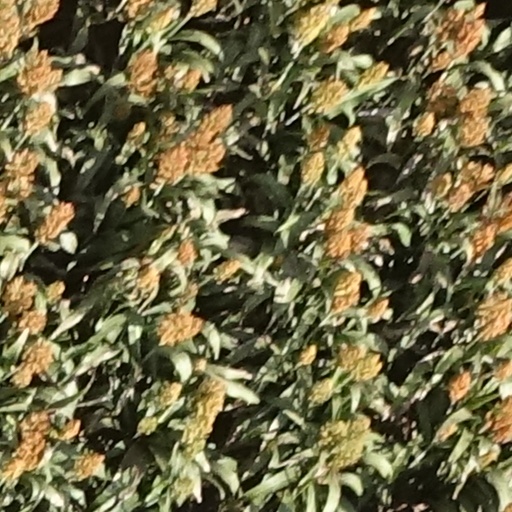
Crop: sorghum